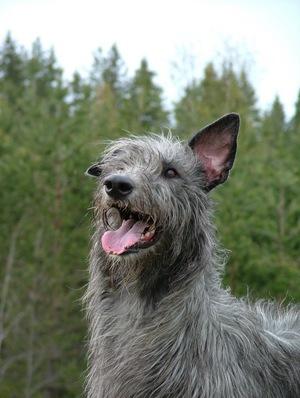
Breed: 224-n000056-Scottish_deerhound